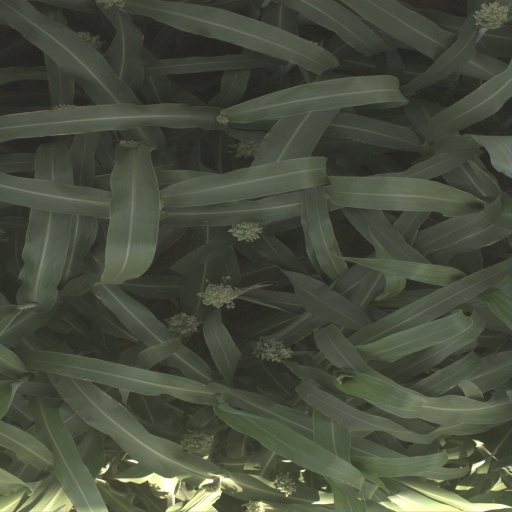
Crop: sorghum